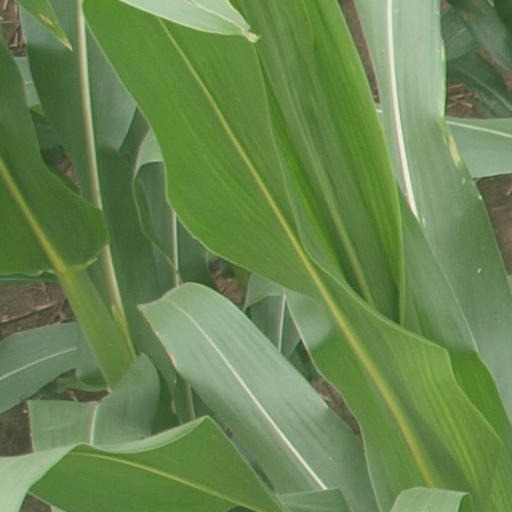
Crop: maize; corn